Udesh Shrestha

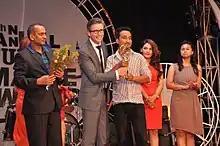
Udesh Shrestha receiving Image Award

He worked on his skill with classical maestros like Professor Sangita Pradhan (Rana) and Dr. Hom Nath Upadhyaya. Currently, he's working on his 5th studio album due this fall. He is also active in some social work. He's been working for Yes Humanity ( A Non-Profit Organization in Sydney ) as the Nepal Ambassador since 2015. He's the celebrity spokesperson for the music streaming mobile app Yonder Music Nepal, powered by Ncell.